Hillman Avenger

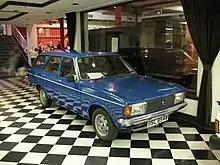
1981 Talbot Avenger Estate

In 1977, a hatchback variant was introduced, known as the Chrysler Sunbeam. This was based on a shortened version of the Avenger's floorplan, and was intended to compete in the lower "supermini" class. It also shared doors with the 2-door Avenger. Initially three engines were available: a 928 cc Hillman Imp-derived unit and 1300 and 1600 Avenger units. A sporty "Ti" version was soon introduced, also with a 1600 engine.